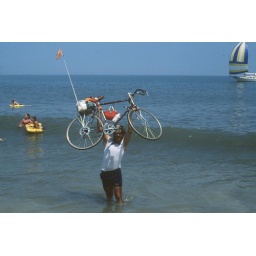
bike in atlantic ocean